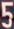
Number: 5